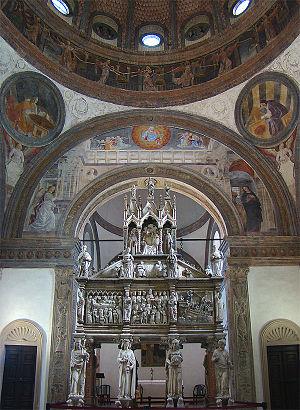
Basilique Saint Eustorgio, Milan, Lombardie, Italie. Chapelle Portinari, avec la tombe de Saint Pierre Martyr au centre.
Pietro Rosini, connu comme Pietro Martire ou Pietro da Verona, fut un prédicateur appartenant à l'ordre des Dominicains et un inquisiteur vénéré comme saint dans l'Église, fêté le 29 avril, le 4 juin ou localement le 6 avril.